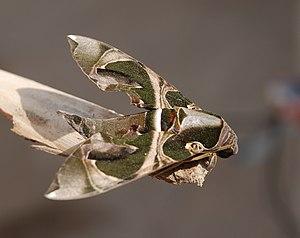
Daphnis hypothous est une espèce de lépidoptère appartenant à la famille des Sphingidae, à la sous-famille des Macroglossinae, et au genre Daphnis.